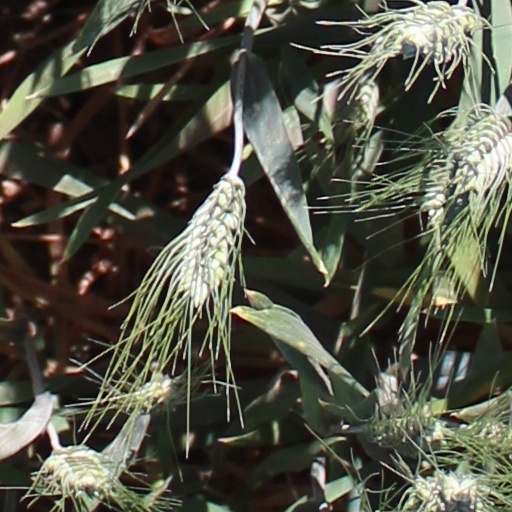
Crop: wheat